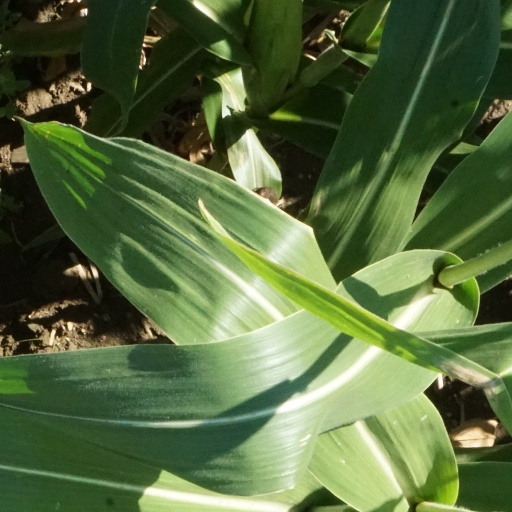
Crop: maize; corn